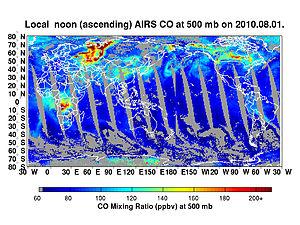
Concentration du monoxyde de carbone dans l'air à 5500m d'altitude le 1er août 2010. Au niveau de la Russie, en raison des incendies, une grande zone est couverte.
La canicule européenne de 2010 est une période de chaleur estivale inhabituelle qui a affecté principalement la Russie en juillet 2010. Ce mois a été le plus chaud jamais enregistré à Moscou depuis 1880, date des premiers enregistrements météorologiques modernes et même les nuits ont souvent été « tropicales ». Cet évènement climatique a vu de nombreux records de température tomber. Ainsi à Moscou, le 31 juillet 2010, la température est montée à plus de 38 °C et le 7 août, Saint-Pétersbourg connaissait son maximum record absolu à 37,1 °C.